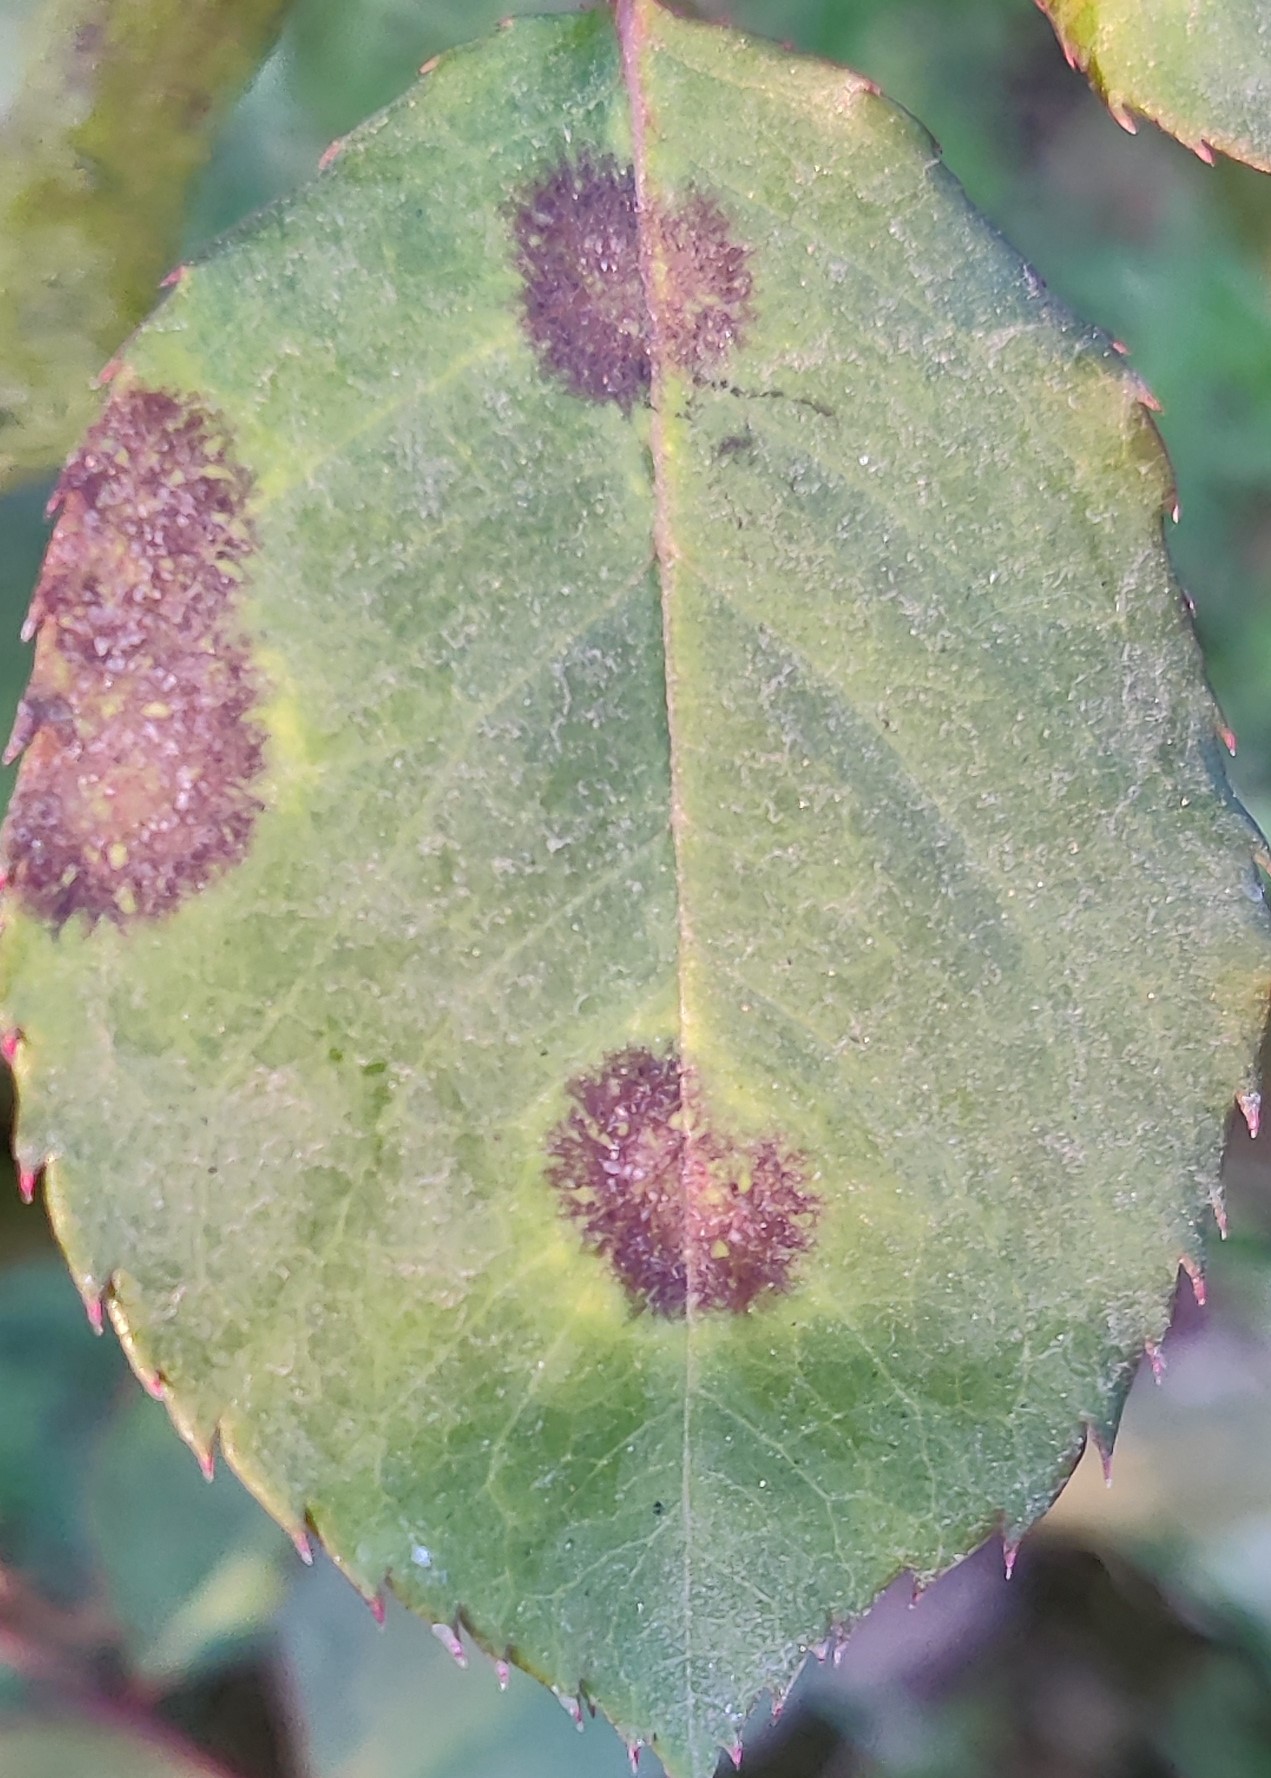
Label: Black Spot